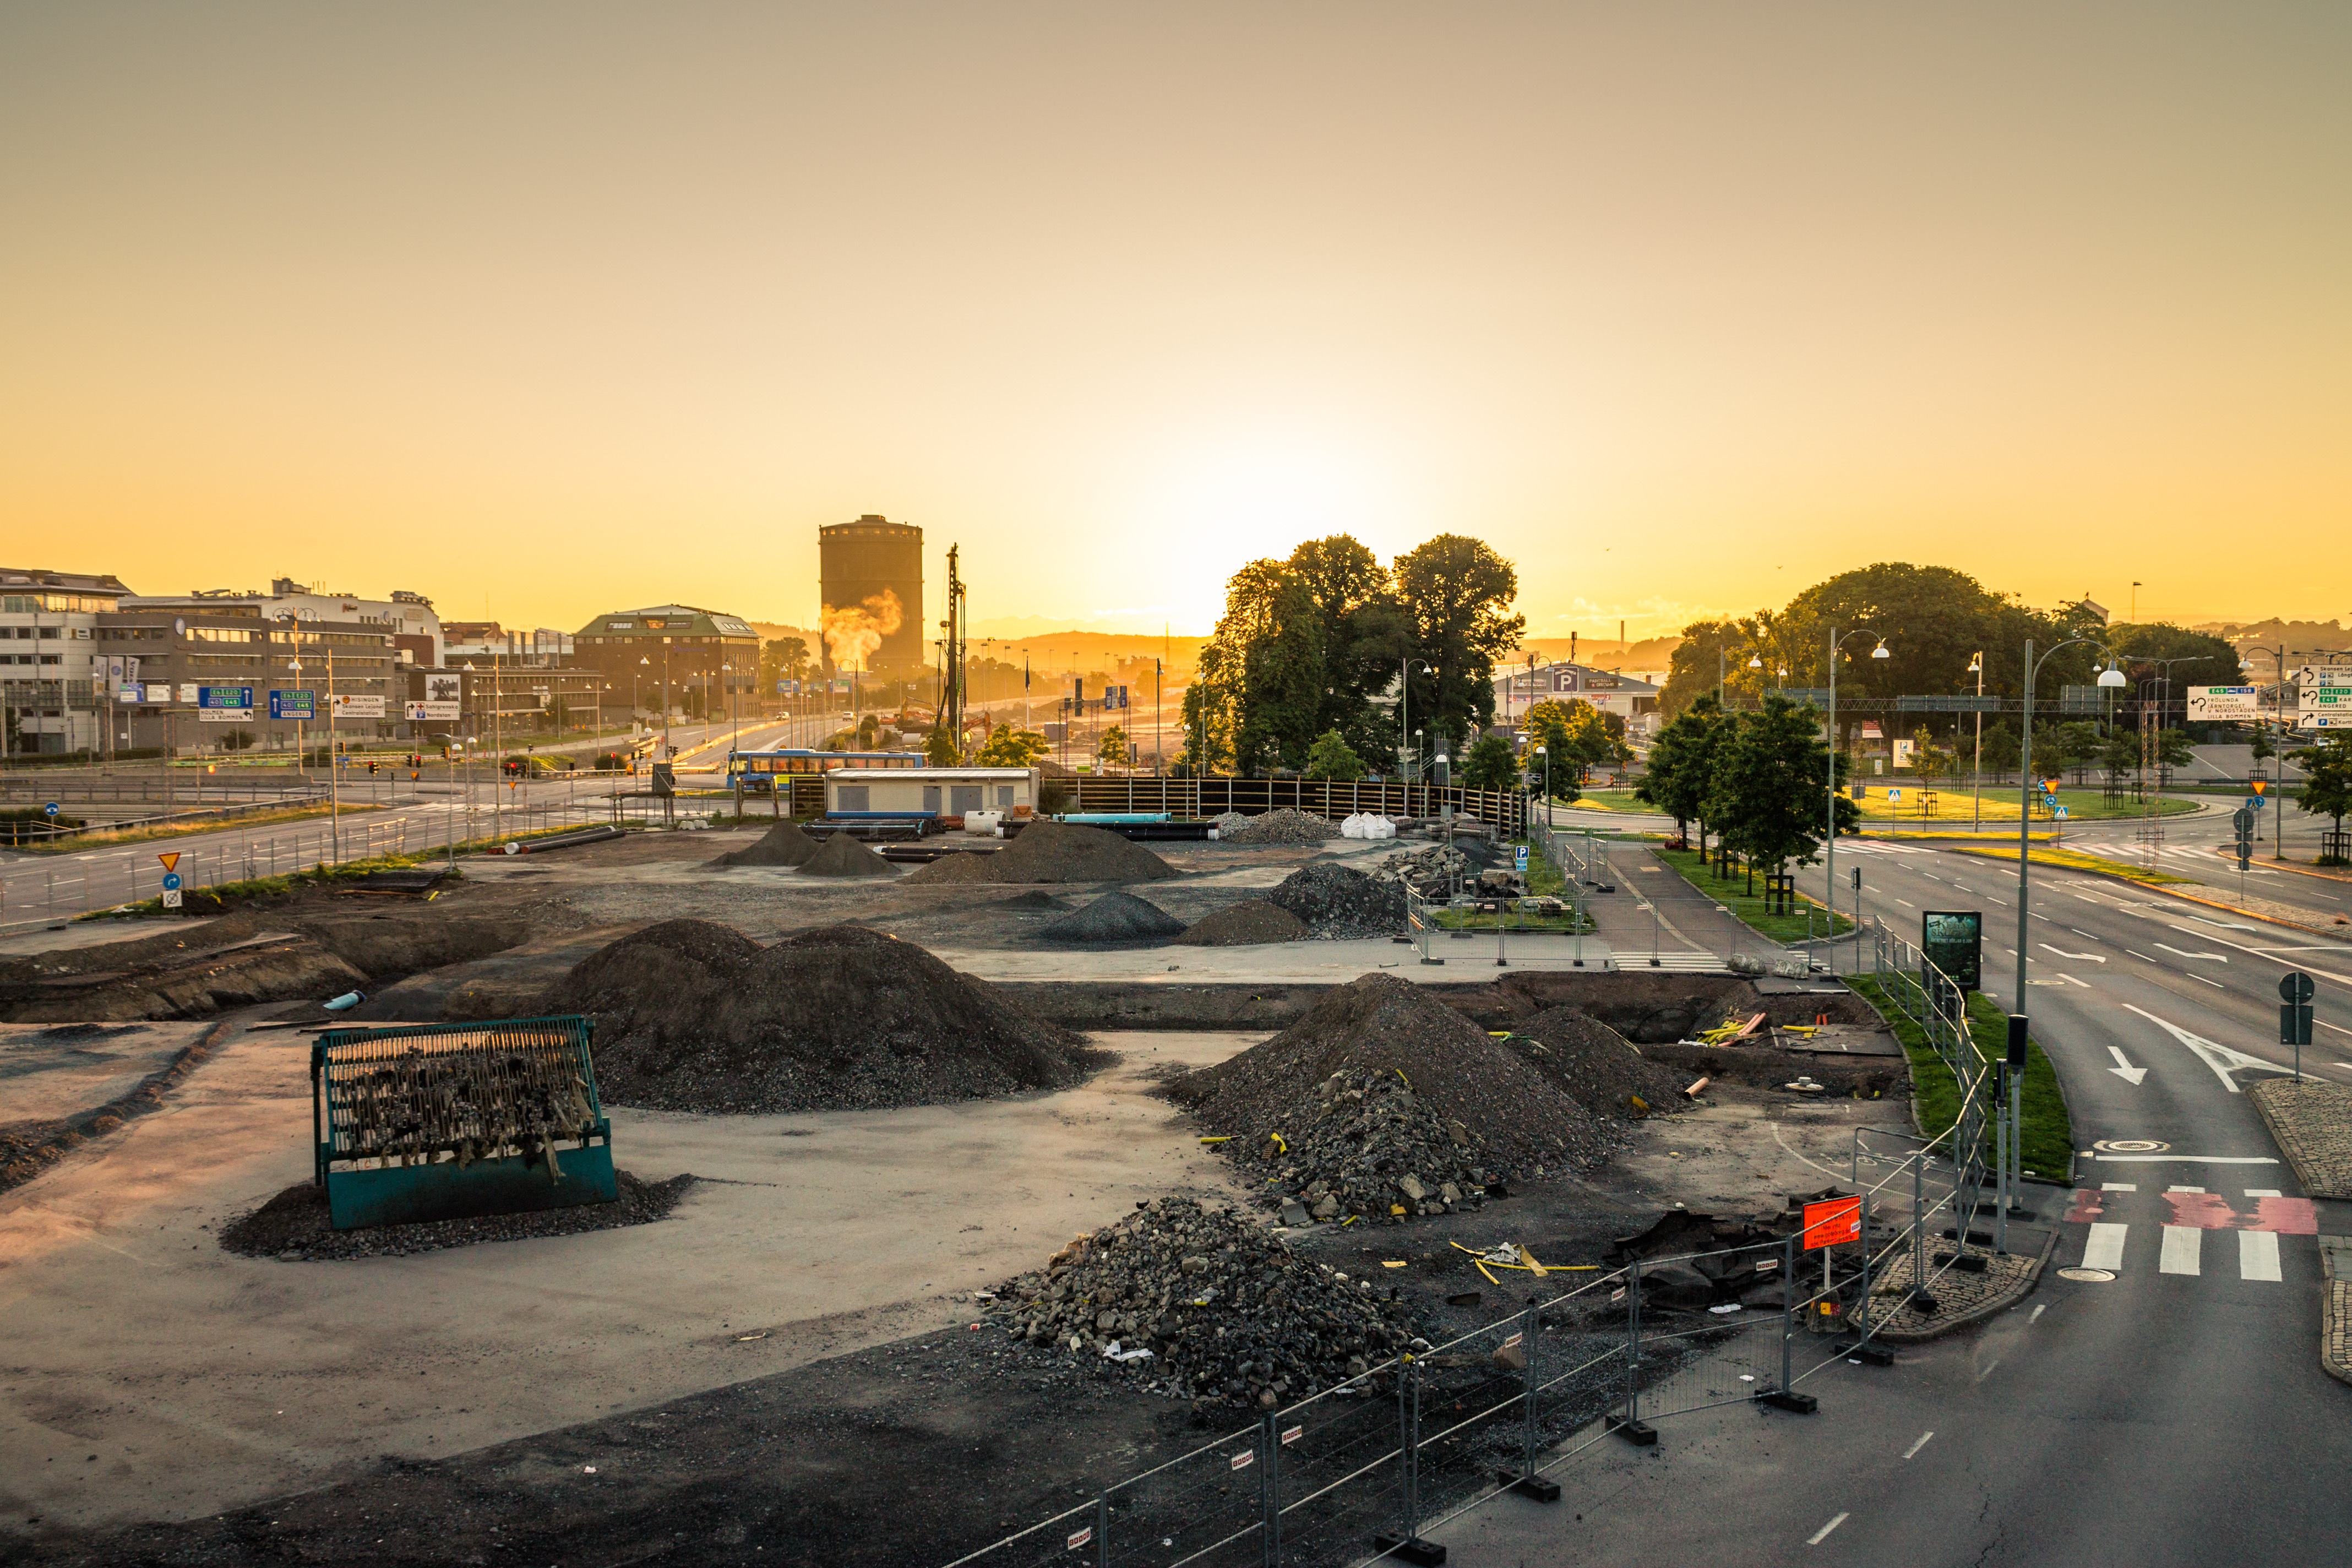
outdoor, architecture, structure, sky, sun, sunrise, sunset, road, skyline, street, sunlight, morning, highway, city, urban, cityscape, downtown, dusk, suburb, evening, construction, empty, modern, trees, buildings, infrastructure, sweden, town square, roads, early, gothenburg, architectural, nobody, aerial photography, urban area, residential area, human settlement